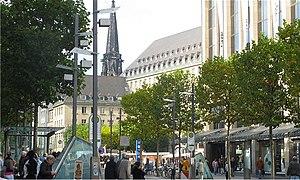
Il existe 398 villes de l'Union européenne de plus de 100 000 habitants. Les chiffres cités ne concernent que les villes sans les banlieues et ne correspondent pas à la population des agglomérations, aires ou régions urbaines. Les capitales sont en gras. Par ailleurs, il existe 59 aires urbaines de plus de 1 million d'habitants.